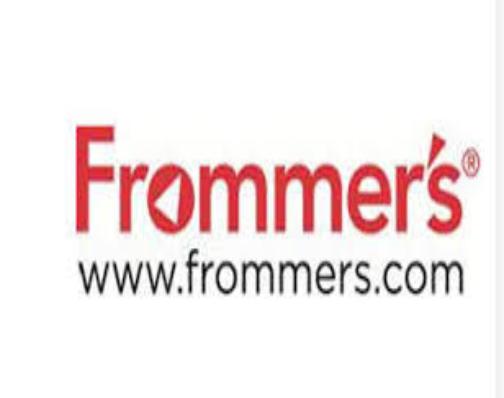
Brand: Frommer's
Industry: Necessities